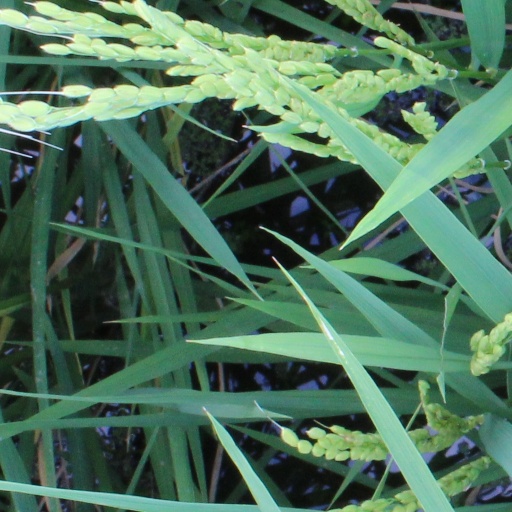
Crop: rice